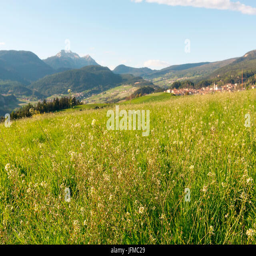
sunset on the prairies of valley on a spring day